Aaron Burr

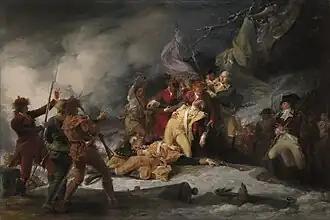
"The Death of General Montgomery in the Attack on Quebec, December 31, 1775", a 1786 portrait by John Trumbull depicting the Battle of Quebec in 1775

During the American Revolutionary War, Burr took part in Colonel Benedict Arnold's expedition to Quebec, an arduous trek of more than through the northern frontier of the Province of Massachusetts Bay (now Maine). Arnold was impressed by Burr's "great spirit and resolution" during the long march. He sent him up the Saint Lawrence River to contact General Richard Montgomery, who had taken Montreal, and escort him to Quebec. Montgomery then promoted Burr to captain and made him an aide-de-camp. Burr distinguished himself during the Battle of Quebec on December 31, 1775, where he attempted to recover Montgomery's corpse after he had been killed. However, his attempts to rescue the body of his general was short-lived, as Burr gave up due to the harsh conditions of the snow and the dead weight of Montgomery's body.